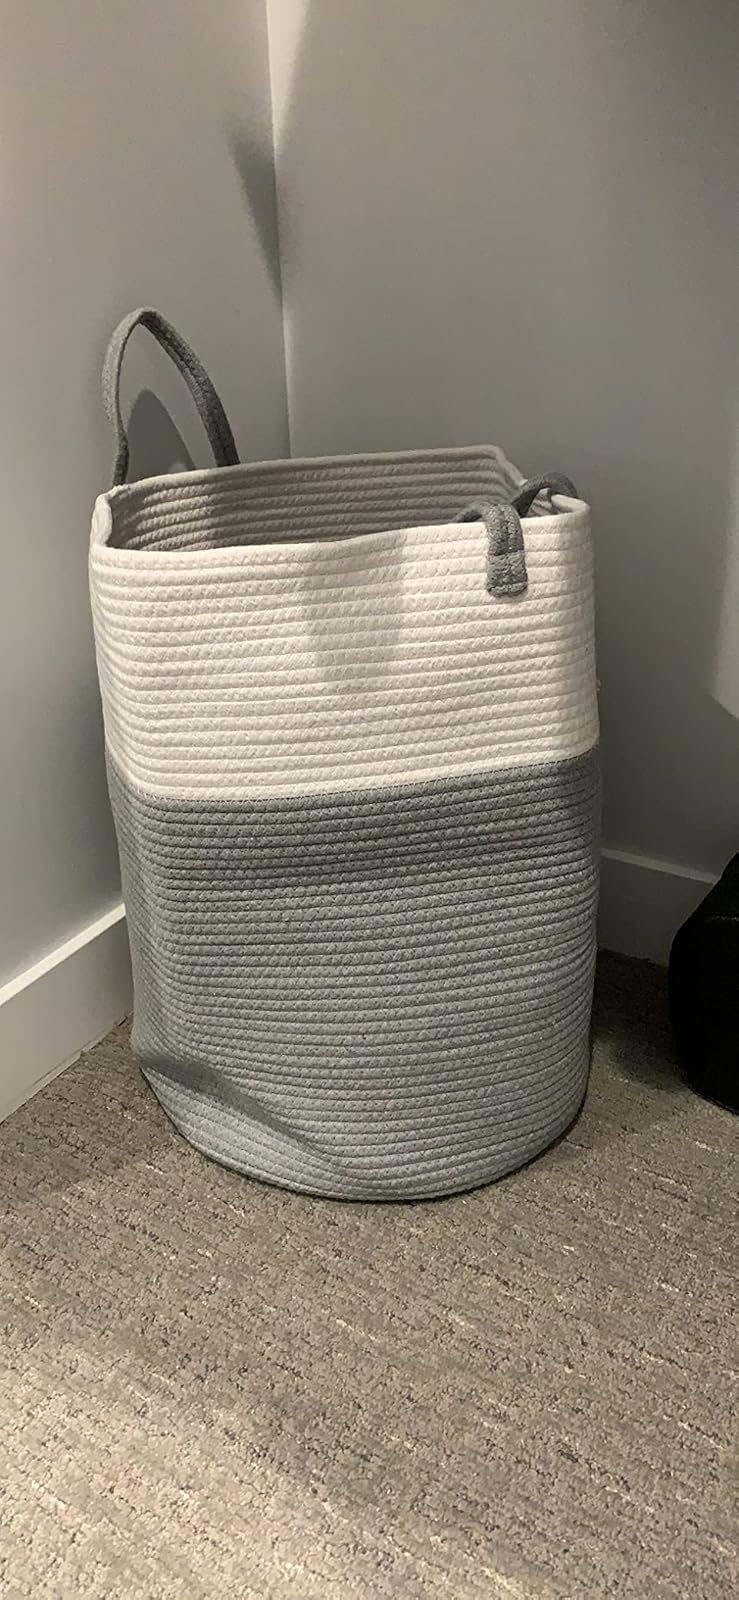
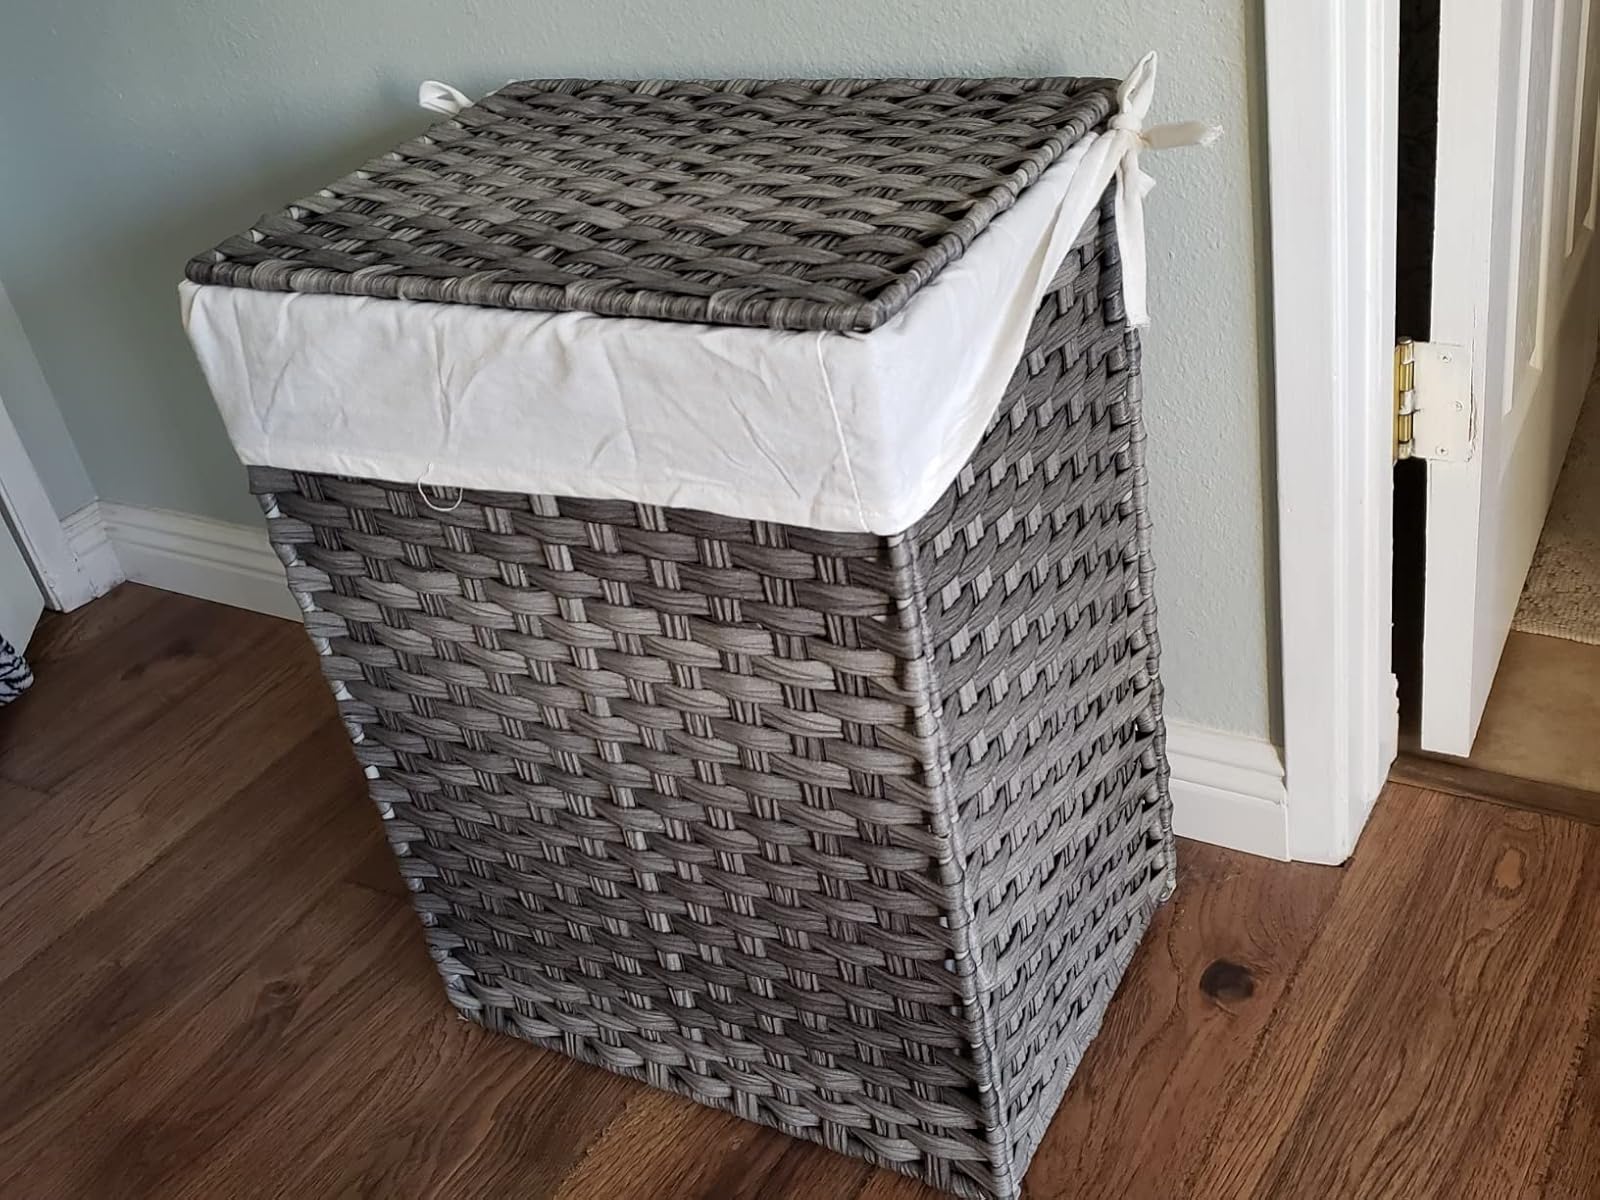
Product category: items_hamper
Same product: no